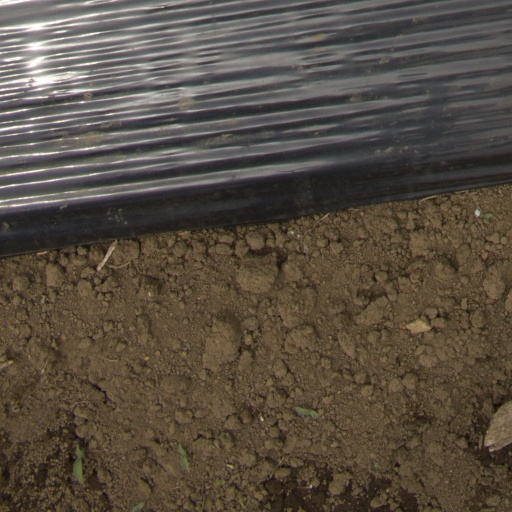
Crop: Jerusalem artichoke